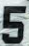
Number: 5